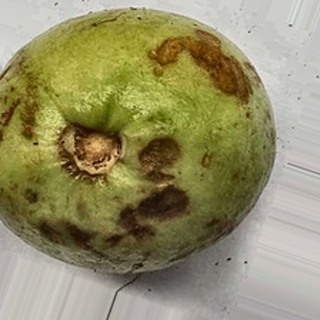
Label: guava_anthracnose